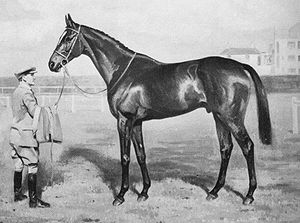
Triple Crown
Hesten Bahram blev i sin karriere som væddeløbshest i 1934-35 aldrig besejret. Han vandt Triple Crown i 1935.
Triple Crown består af tre løb for tre-års heste af racen engelsk fuldblod. At vinde alle tre anses for den største bedrift for en fuldblodshest. I de senere år er en Triple Crown blevet meget sjælden, da de fleste heste er specialiserede på en bestemt distance.